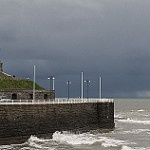
Label: sea